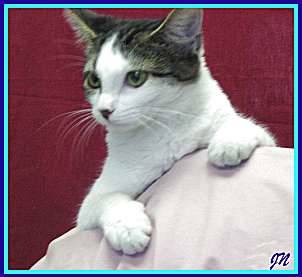
Label: cat